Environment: real
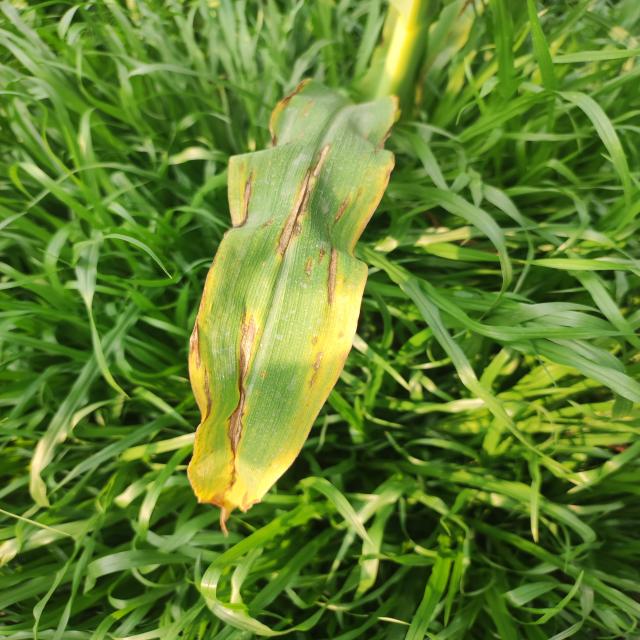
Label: potassium_deficiency